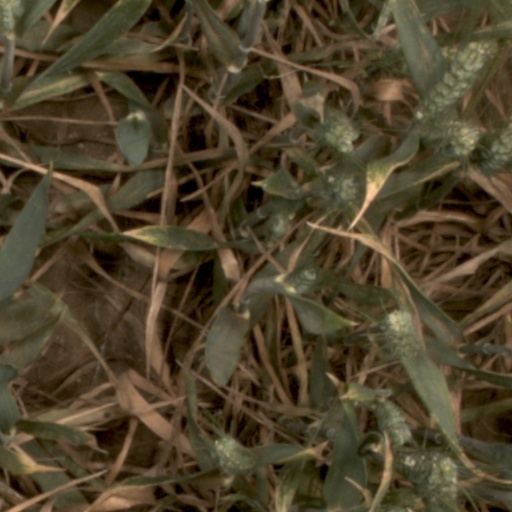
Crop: wheat